Glacier

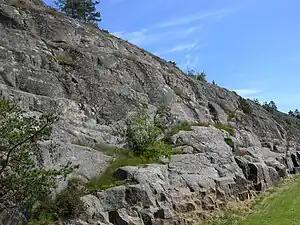
Glacially plucked granitic bedrock near Mariehamn, Åland

The flow of water under the glacial surface can have a large effect on the motion of the glacier itself. Subglacial lakes contain significant amounts of water, which can move fast: cubic kilometers can be transported between lakes over the course of a couple of years. This motion is thought to occur in two main modes: "pipe flow" involves liquid water moving through pipe-like conduits, like a sub-glacial river; "sheet flow" involves motion of water in a thin layer. A switch between the two flow conditions may be associated with surging behavior. Indeed, the loss of sub-glacial water supply has been linked with the shut-down of ice movement in the Kamb ice stream. The subglacial motion of water is expressed in the surface topography of ice sheets, which slump down into vacated subglacial lakes.